William Russell, Lord Russell

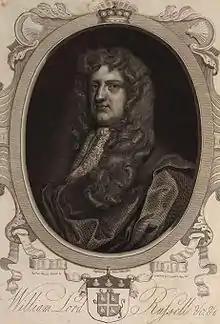
William, Lord Russell

It was not until the formation of the country party (the forerunner of the Whig party), which opposed the policies of the Cabal (the inner group of advisers to the king) and Charles II's Franco-Catholic policies, that Russell began to take an active part in affairs. With a passionate zeal against Roman Catholicism ("I despise such a ridiculous and nonsensical religion" he once remarked), and an intense love of political liberty, he opposed the persecution of Protestant Dissenters. His first speech in Parliament appears to have been on 22 January 1674, when he inveighed against the Great Stop of the Exchequer, the attack on the Smyrna fleet, the corruption by French money of Charles's courtiers, and the ill-intended ministers of the king. He also supported the proceedings against the Duke of Buckingham. In 1675, Russell moved an address to the king for the removal from royal councils and impeachment of the Earl of Danby.